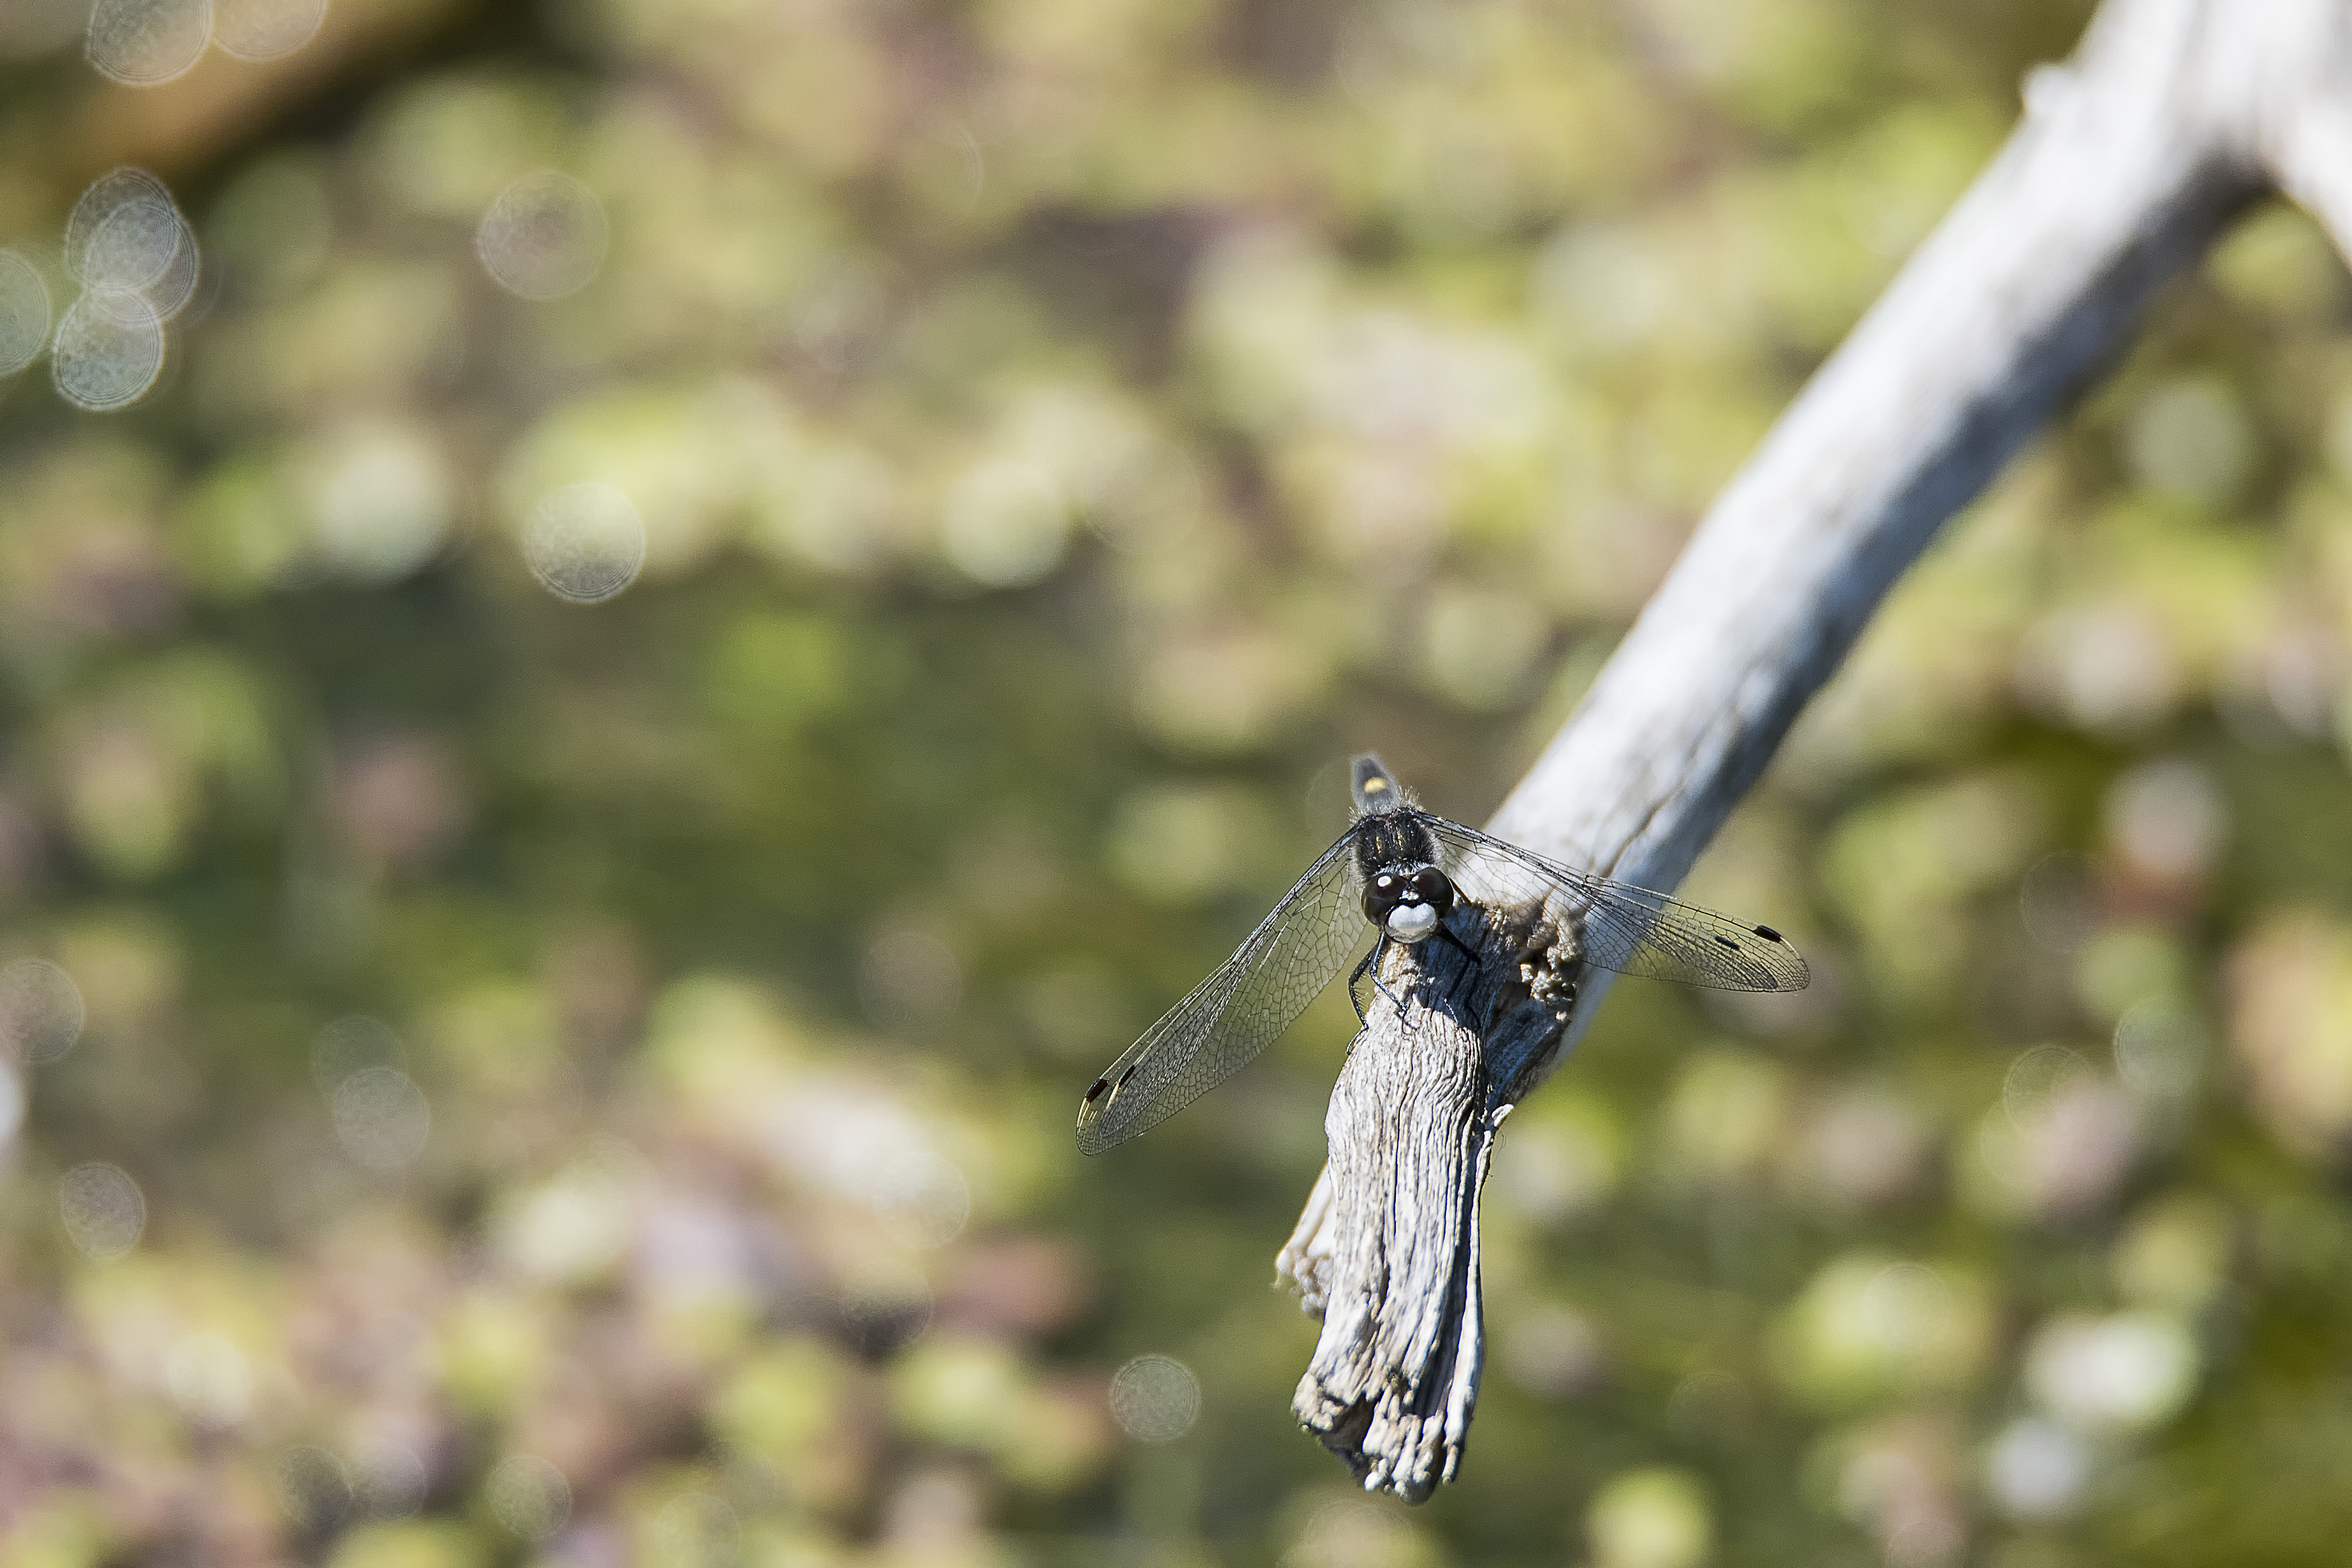
nature, branch, wing, flower, wildlife, green, insect, fauna, invertebrate, close up, canada, dragonfly, quebec, sherbrooke, libellule, macro photography, arthropod, dragonflies and damseflies